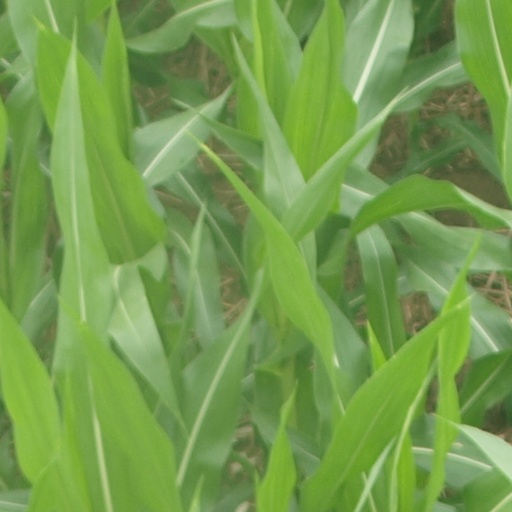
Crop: maize; corn